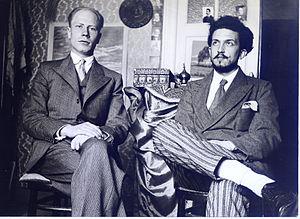
A gauche le peintre, musicien, compositeur, musicologue belge Jean DE BREMAEKER et à droite le poète et écrivain Jean GROFFIER, photographie de 1933 par LEON VAN DIEVOET, architecte.
Jean De Bremaeker, né à Bruxelles le 19 mai 1908 et décédé à Rio de Janeiro le 19 mars 2002, est un écrivain, musicien, compositeur, théoricien de la musique, peintre et aquarelliste brésilien d'origine belge.